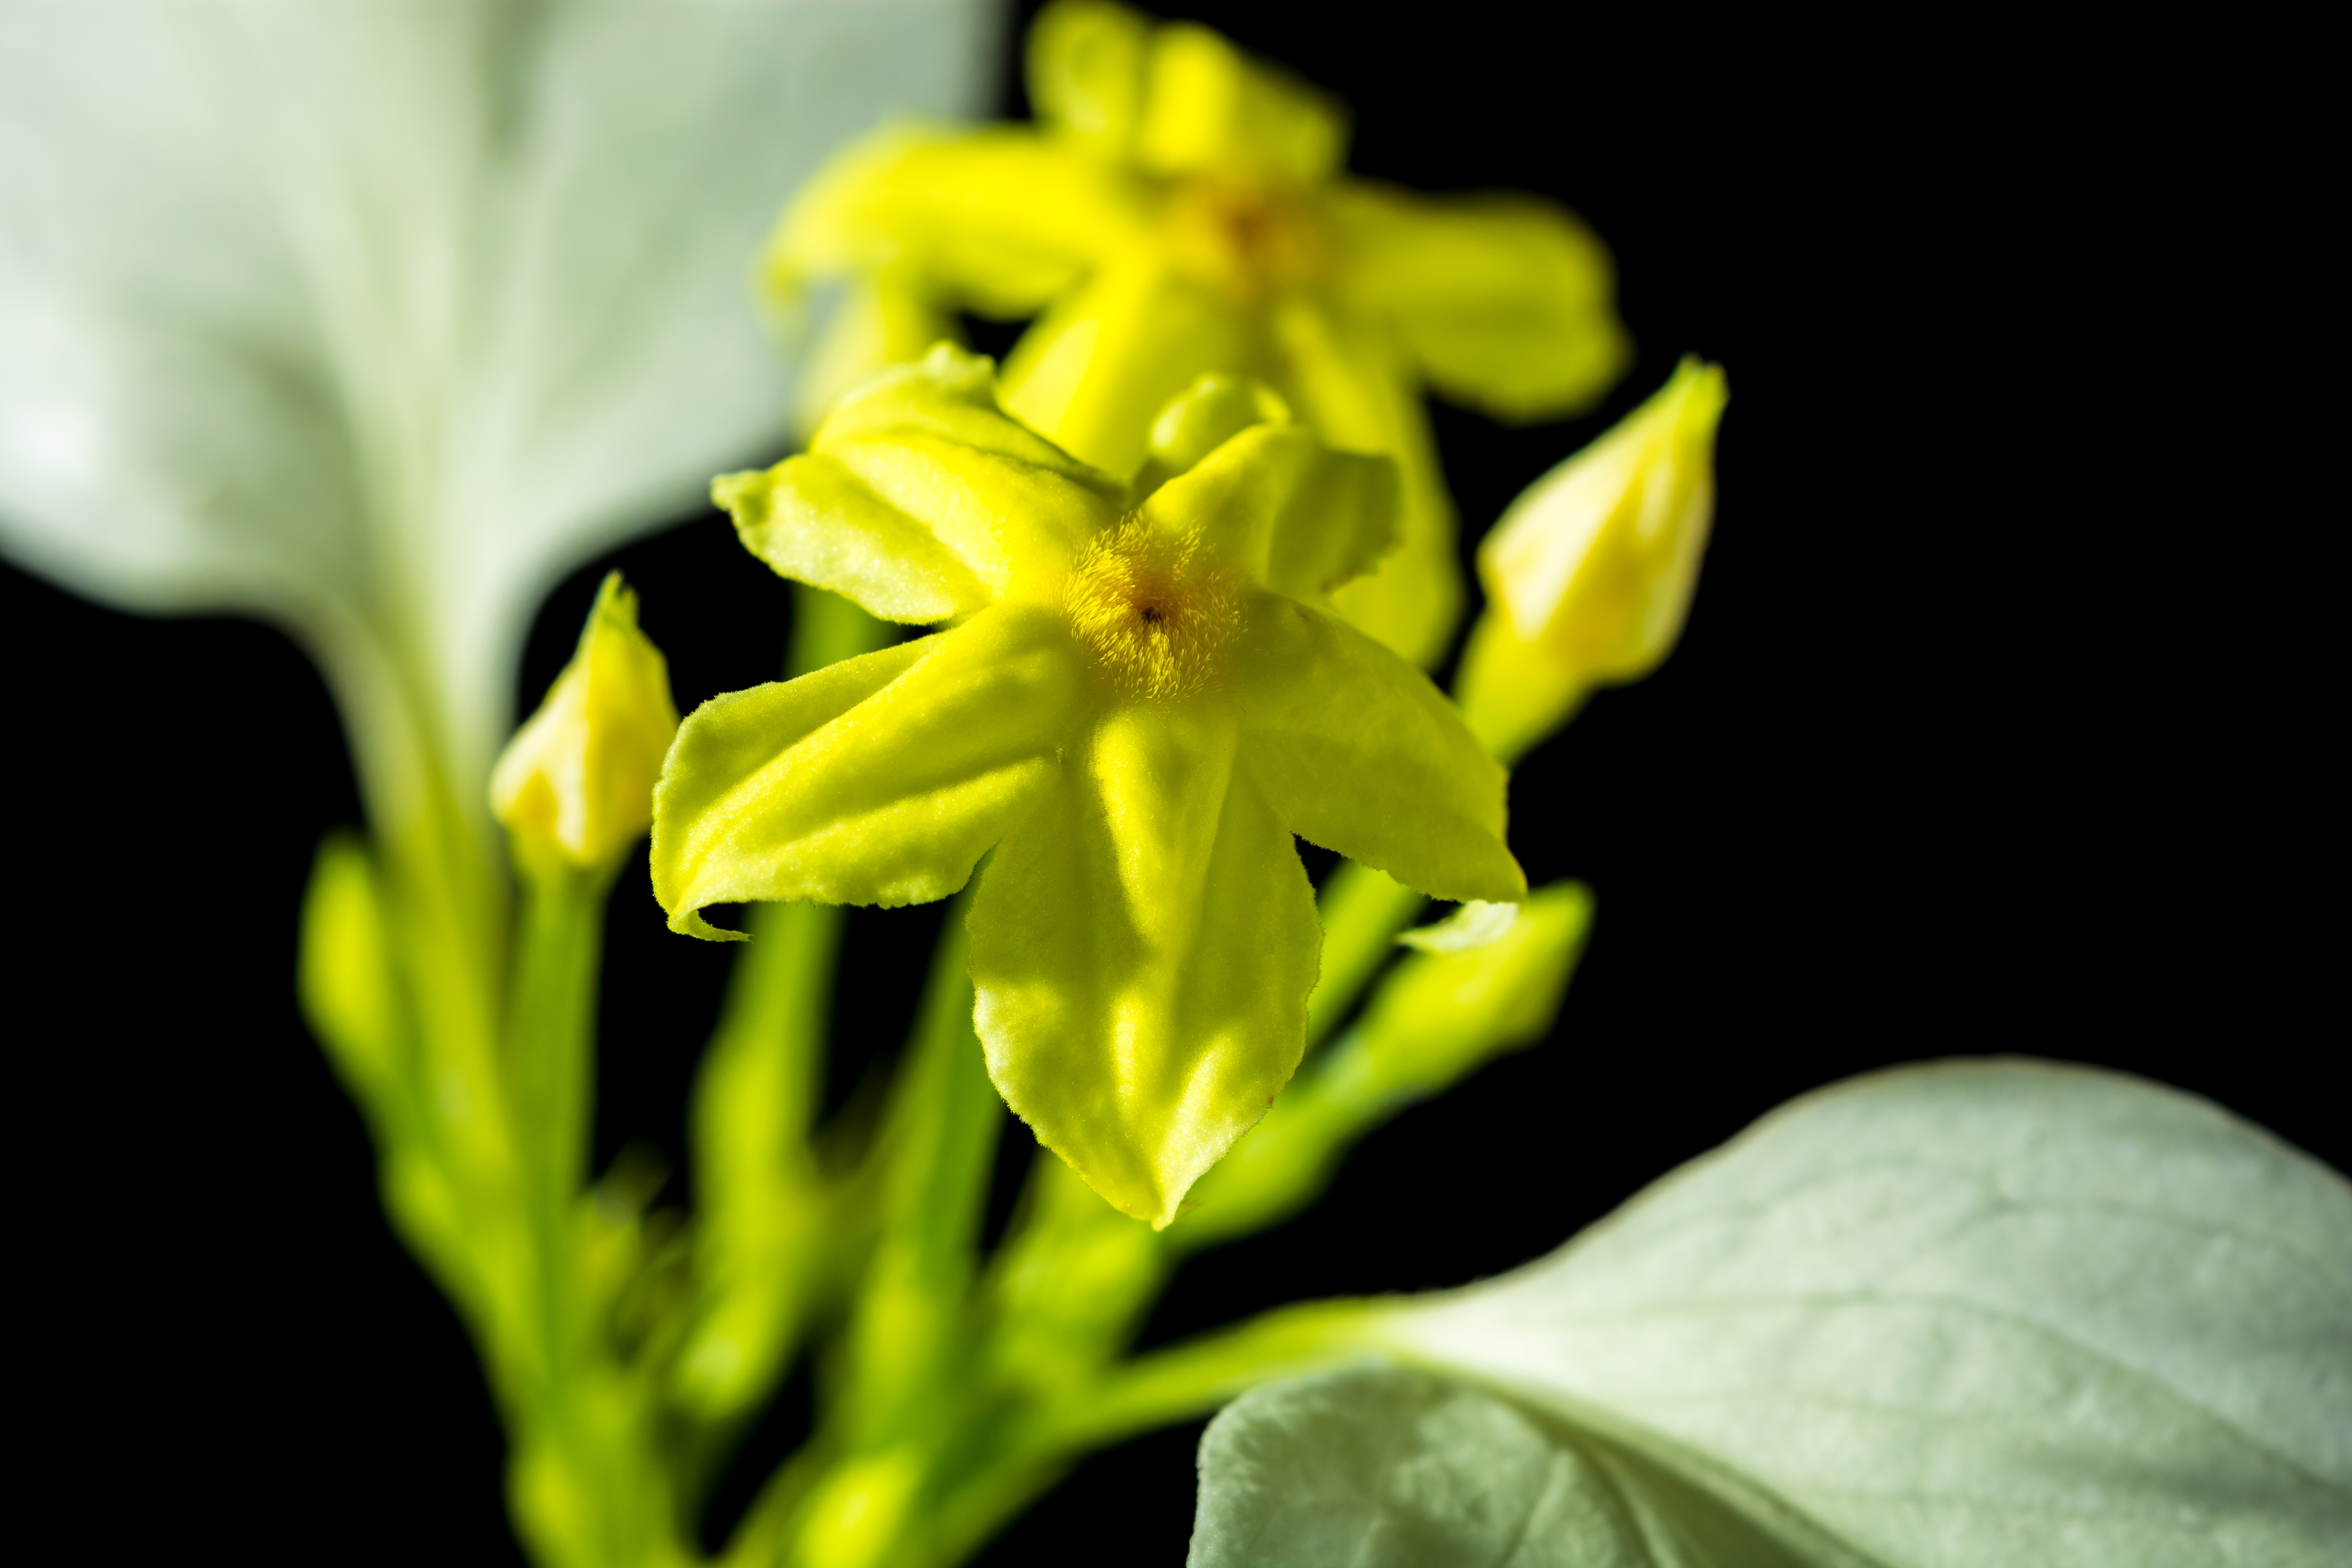
blossom, plant, white, photography, leaf, flower, petal, bloom, green, botany, yellow, close, flora, wildflower, close up, macro photography, jasmine, flowering plant, plant stem, land plant